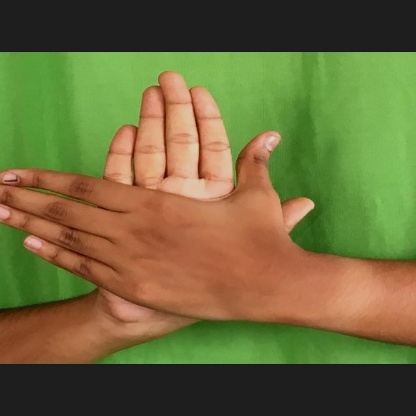
Mudra: Chakra